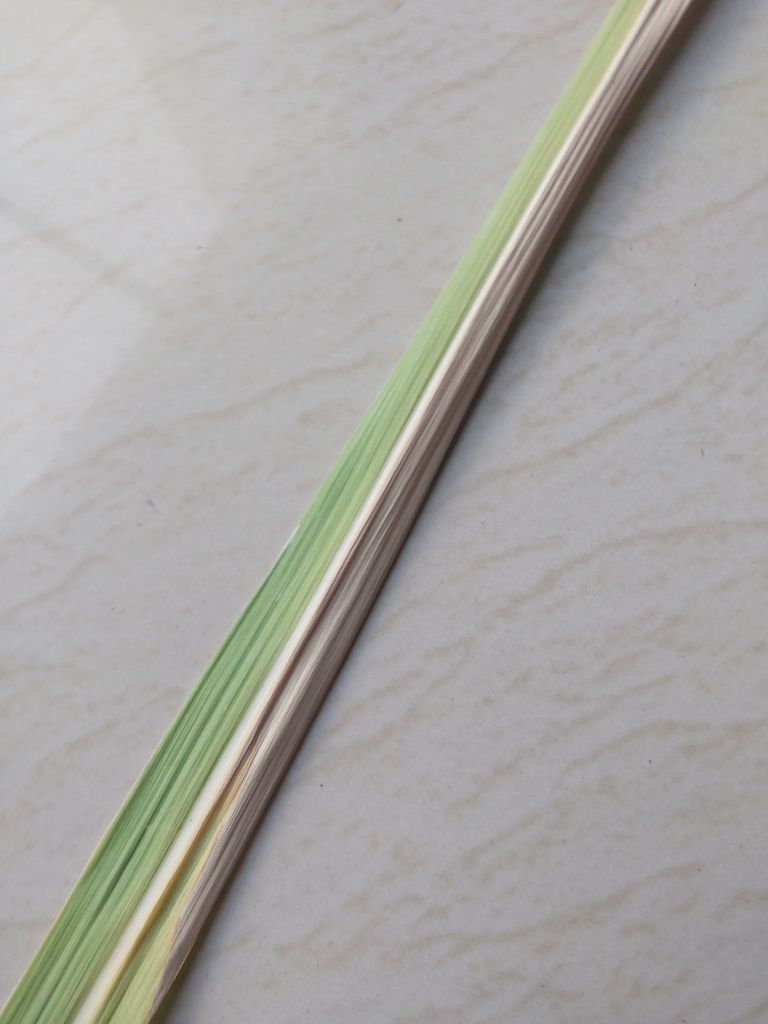
Label: Banded Chlorosis